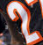
Number: 2